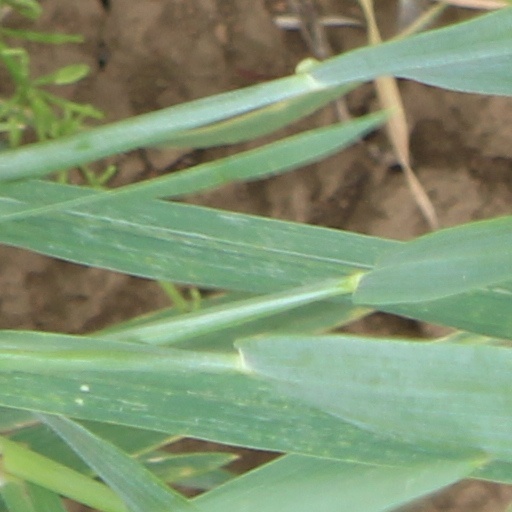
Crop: wheat